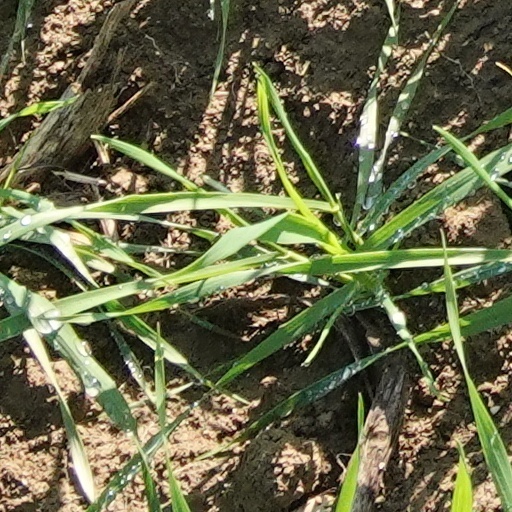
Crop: wheat